Epistle to the Hebrews

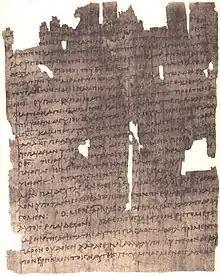
Hebrews 12:1–11 on Papyrus 13

The Epistle to the Hebrews is one of the books of the New Testament.